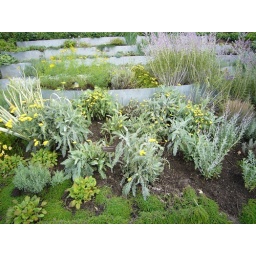
The lemony yellow colour of the Moonshine Yarrow is pleasntly contrasted by the silvery gray leaves.